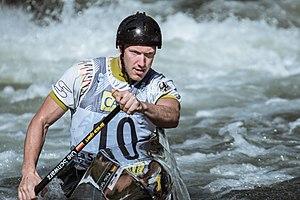
Ole Schwarz durant le championnat du monde 2019 de canoë de descente à La Seu d'Urgell, Espagne.